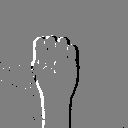
ASL letter: m